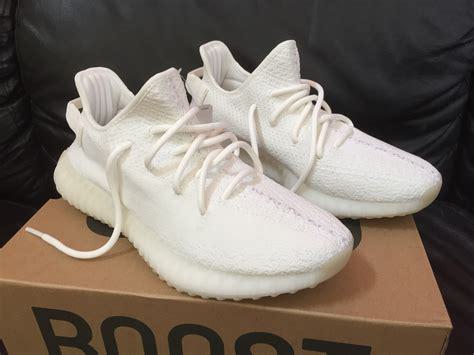
Brand: Adidas
Model: Yeezy Boost 350